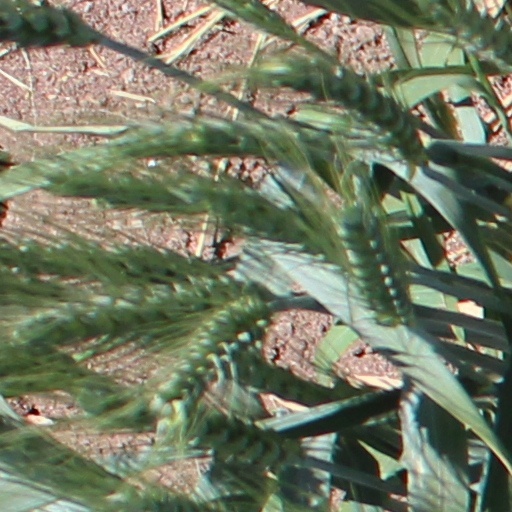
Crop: wheat